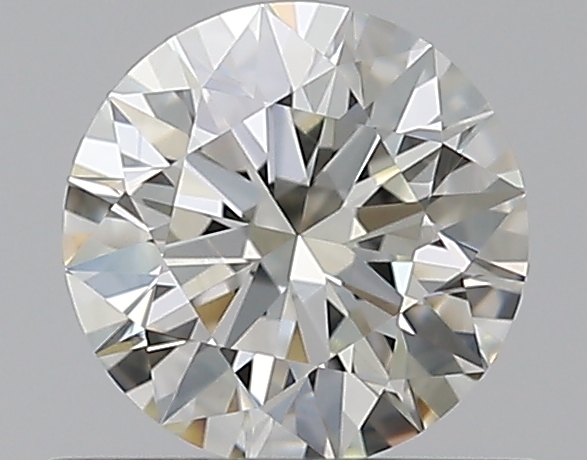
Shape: round
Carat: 0.52
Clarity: VVS2
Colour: K
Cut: EX
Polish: EX
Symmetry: EX
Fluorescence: N
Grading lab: GIA
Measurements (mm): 5.18 x 5.19 x 3.2